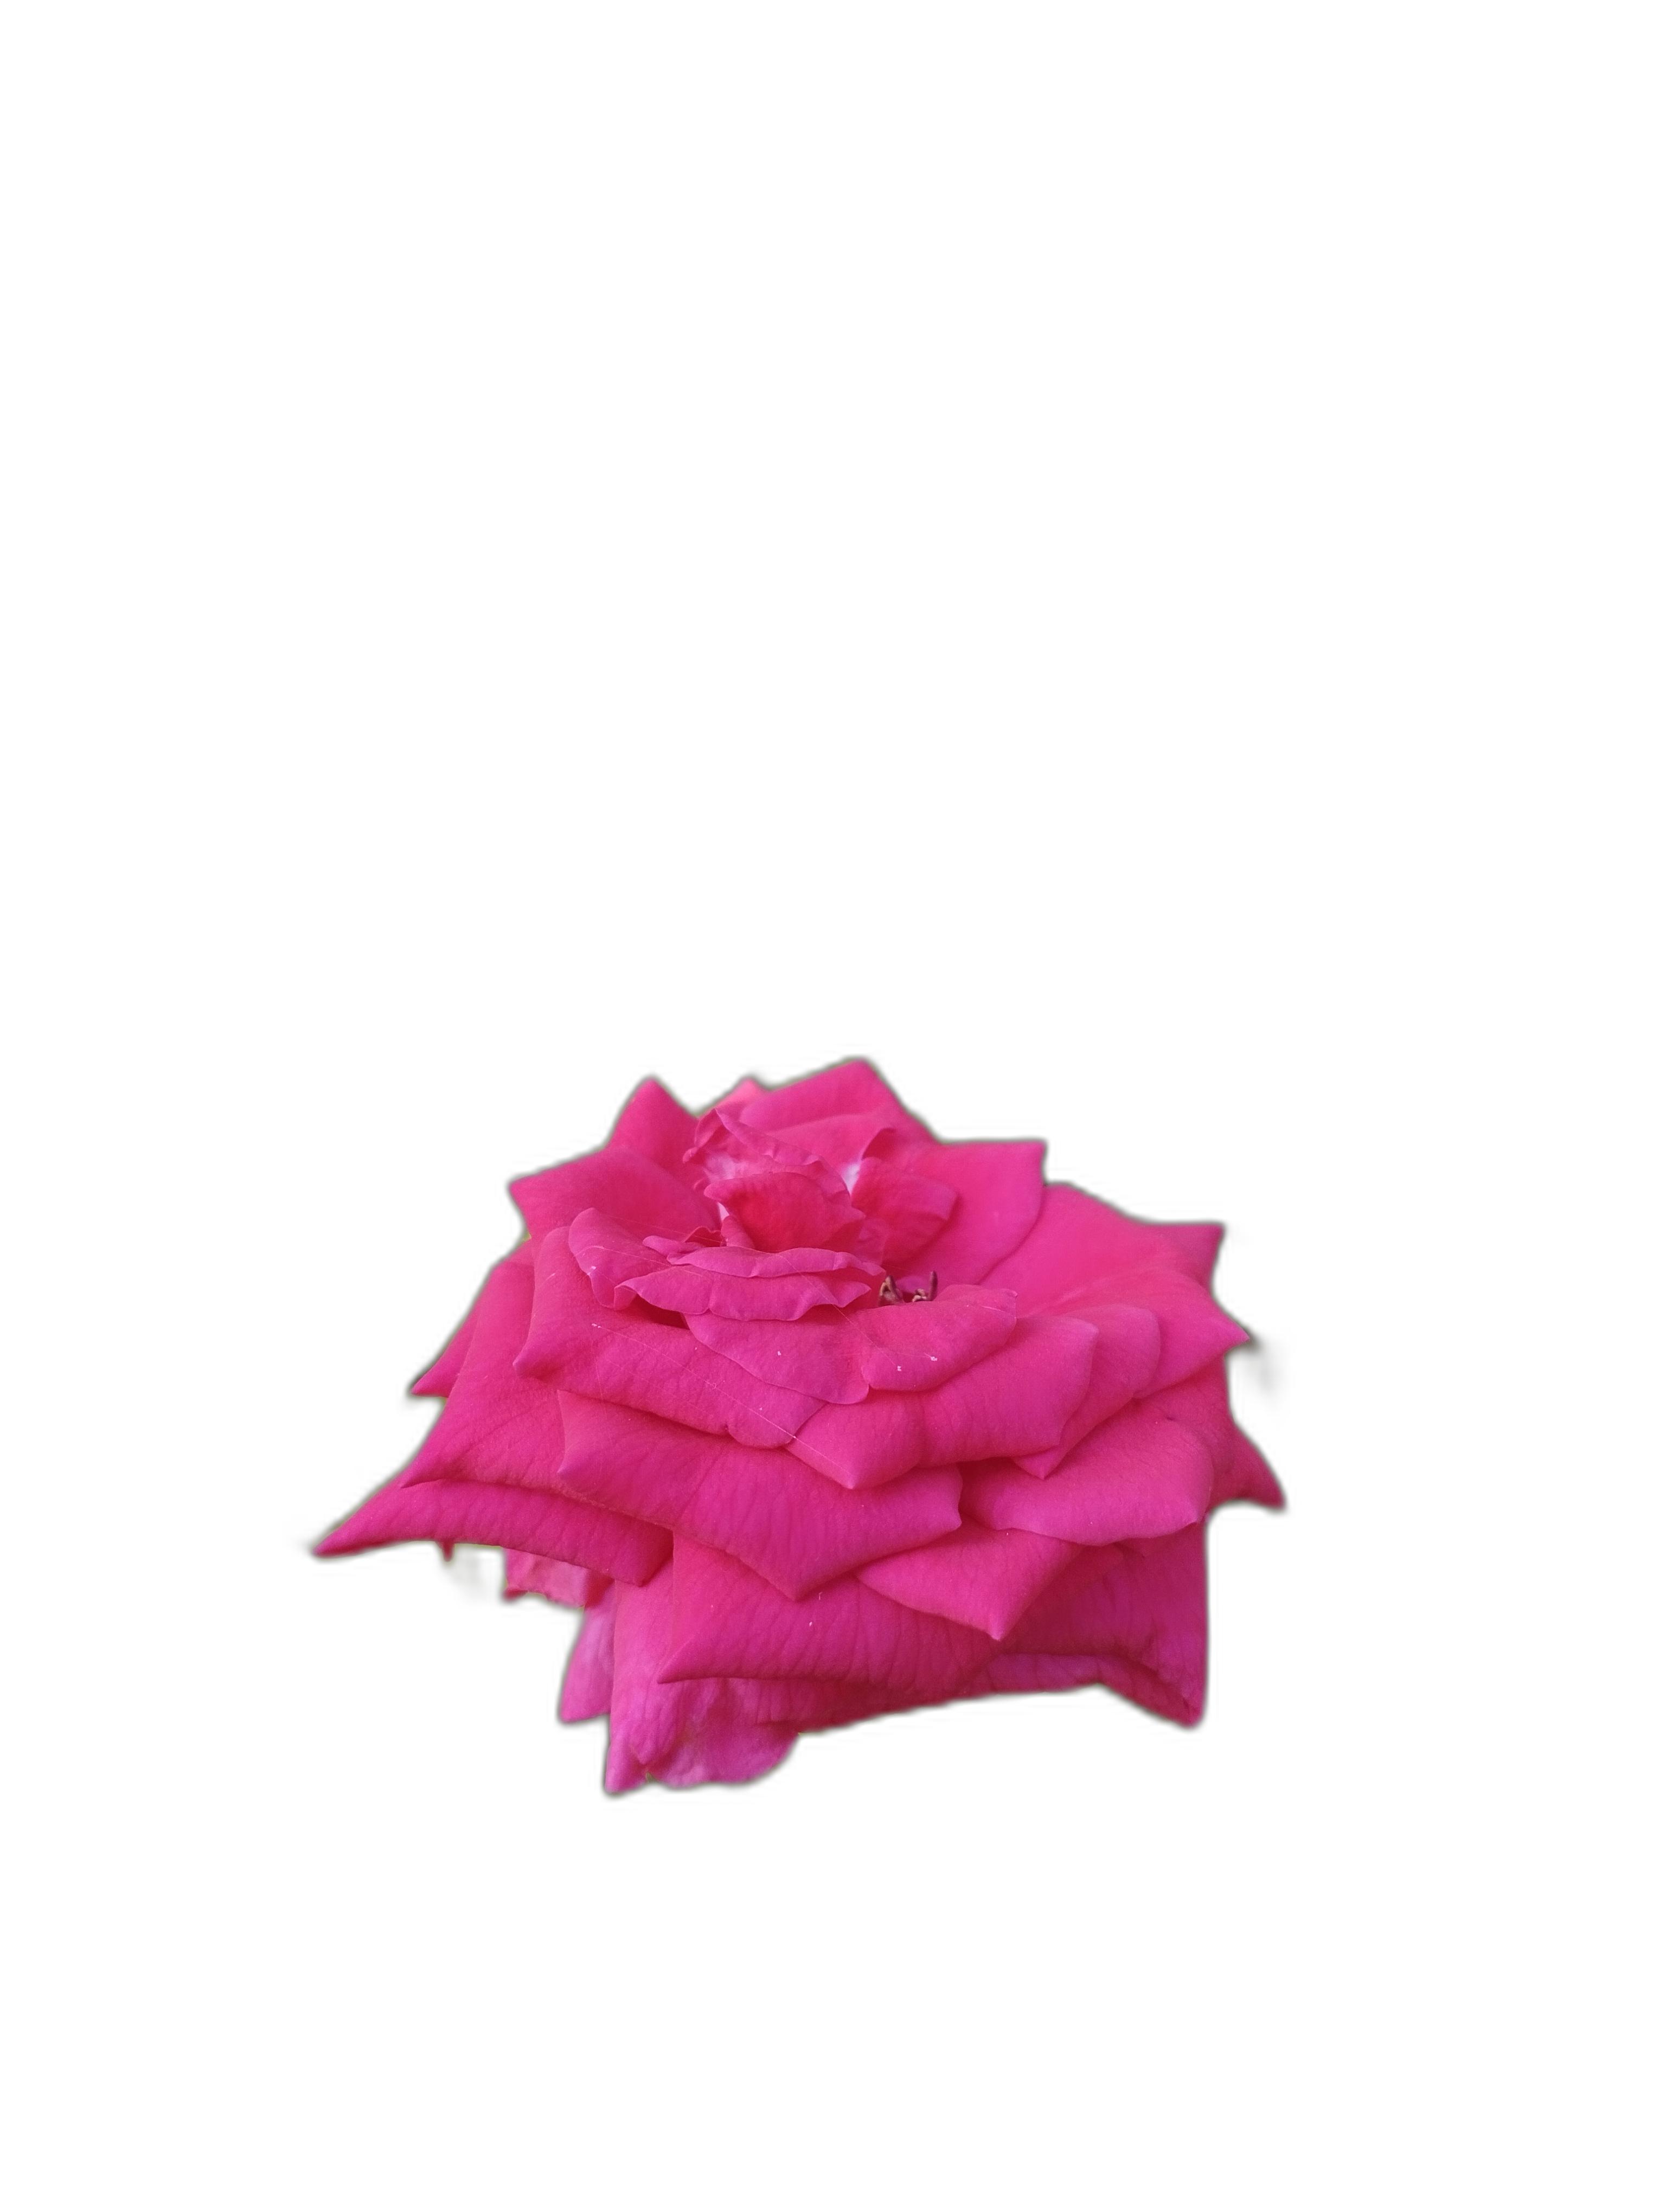
Label: Rose